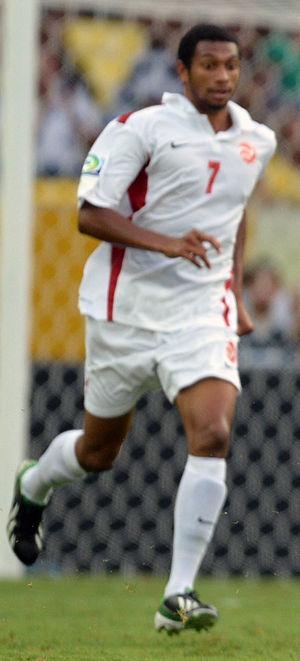
Heimano Bourebare, né le 15 mai 1989, est un footballeur international tahitien.